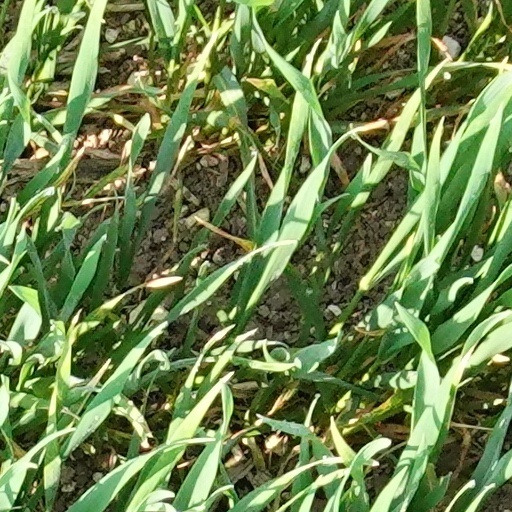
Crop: wheat